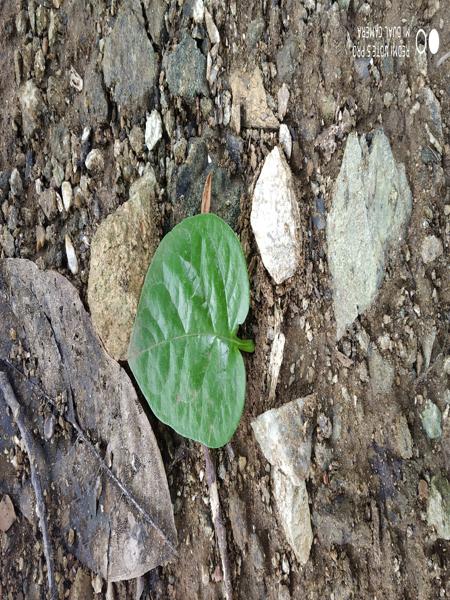
Plant: Malabar_Spinach